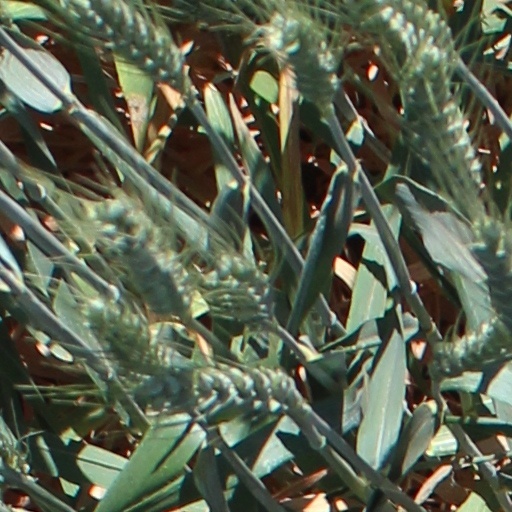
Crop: wheat